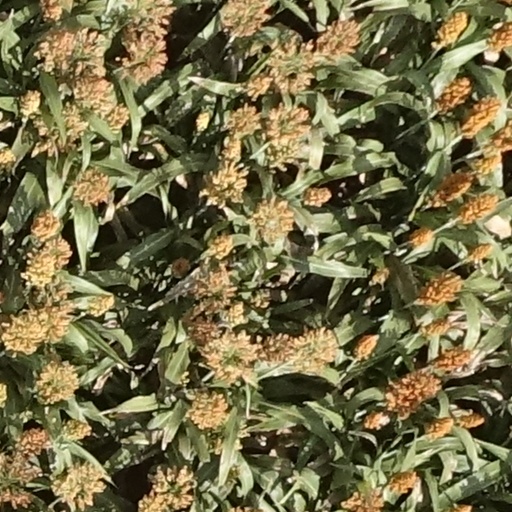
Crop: sorghum